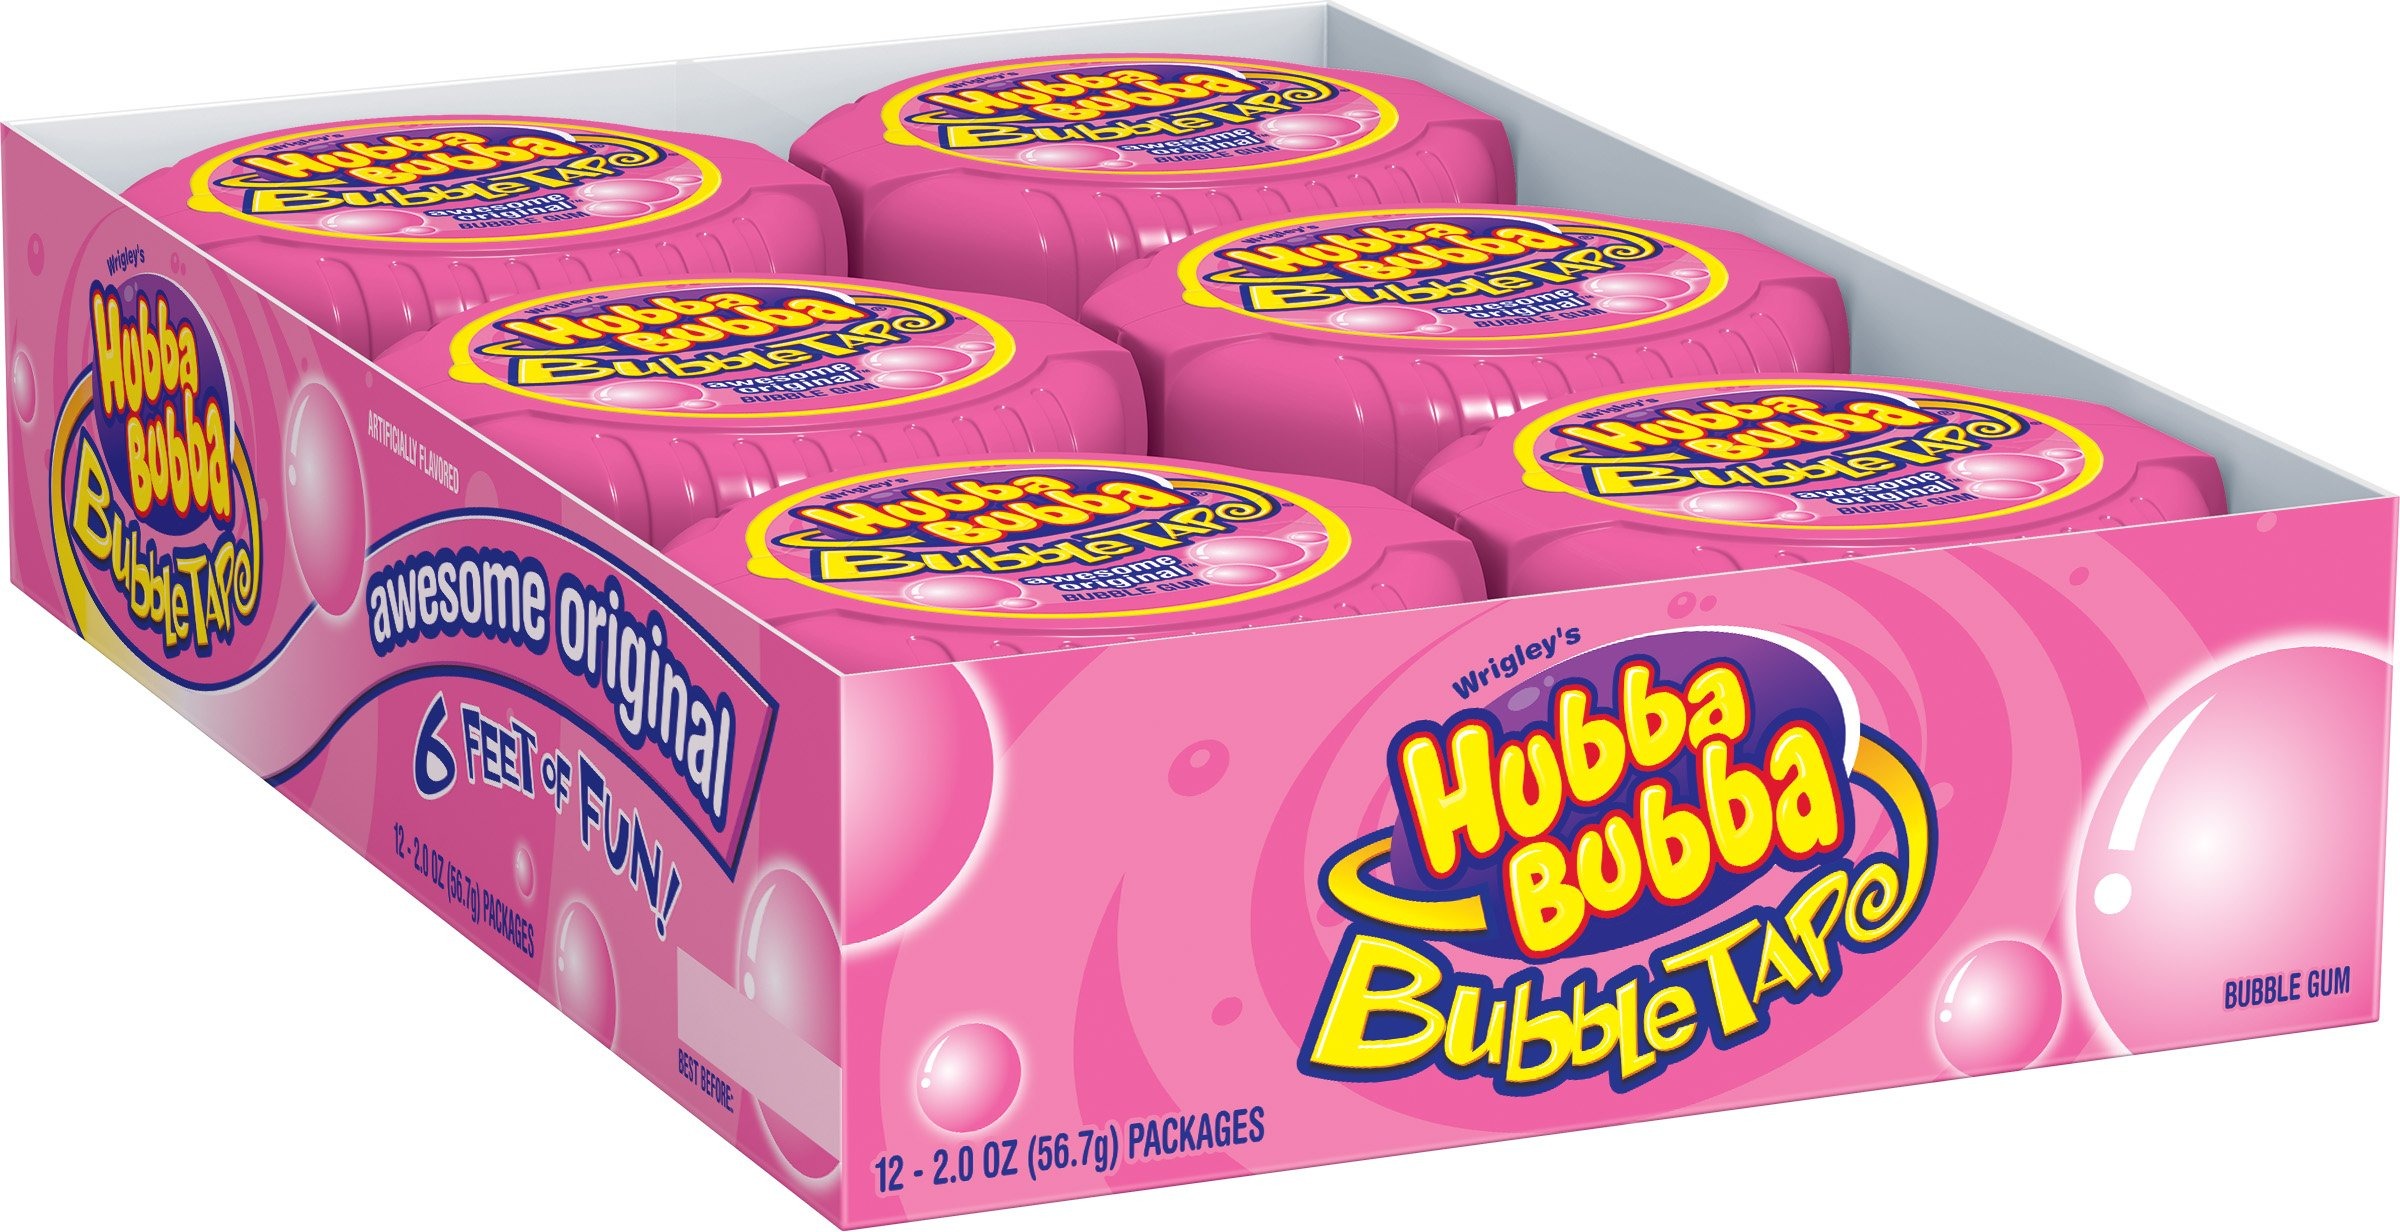
Item Name: Hubba Bubba Bubble Tape Original, 6-null Boxes (Pack of 24)
Bullet Point 1: 6 feet of chewing gum
Bullet Point 2: original flavor
Bullet Point 3: Original flavor
Value: 24.0
Unit: Count

Price: 44.99